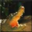
Label: crocodile